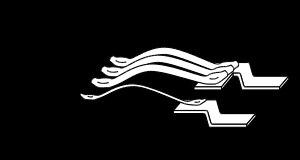
Dans le domaine des semi-conducteurs, la puce retournée est une des techniques utilisée pour effectuer les connexions électriques.